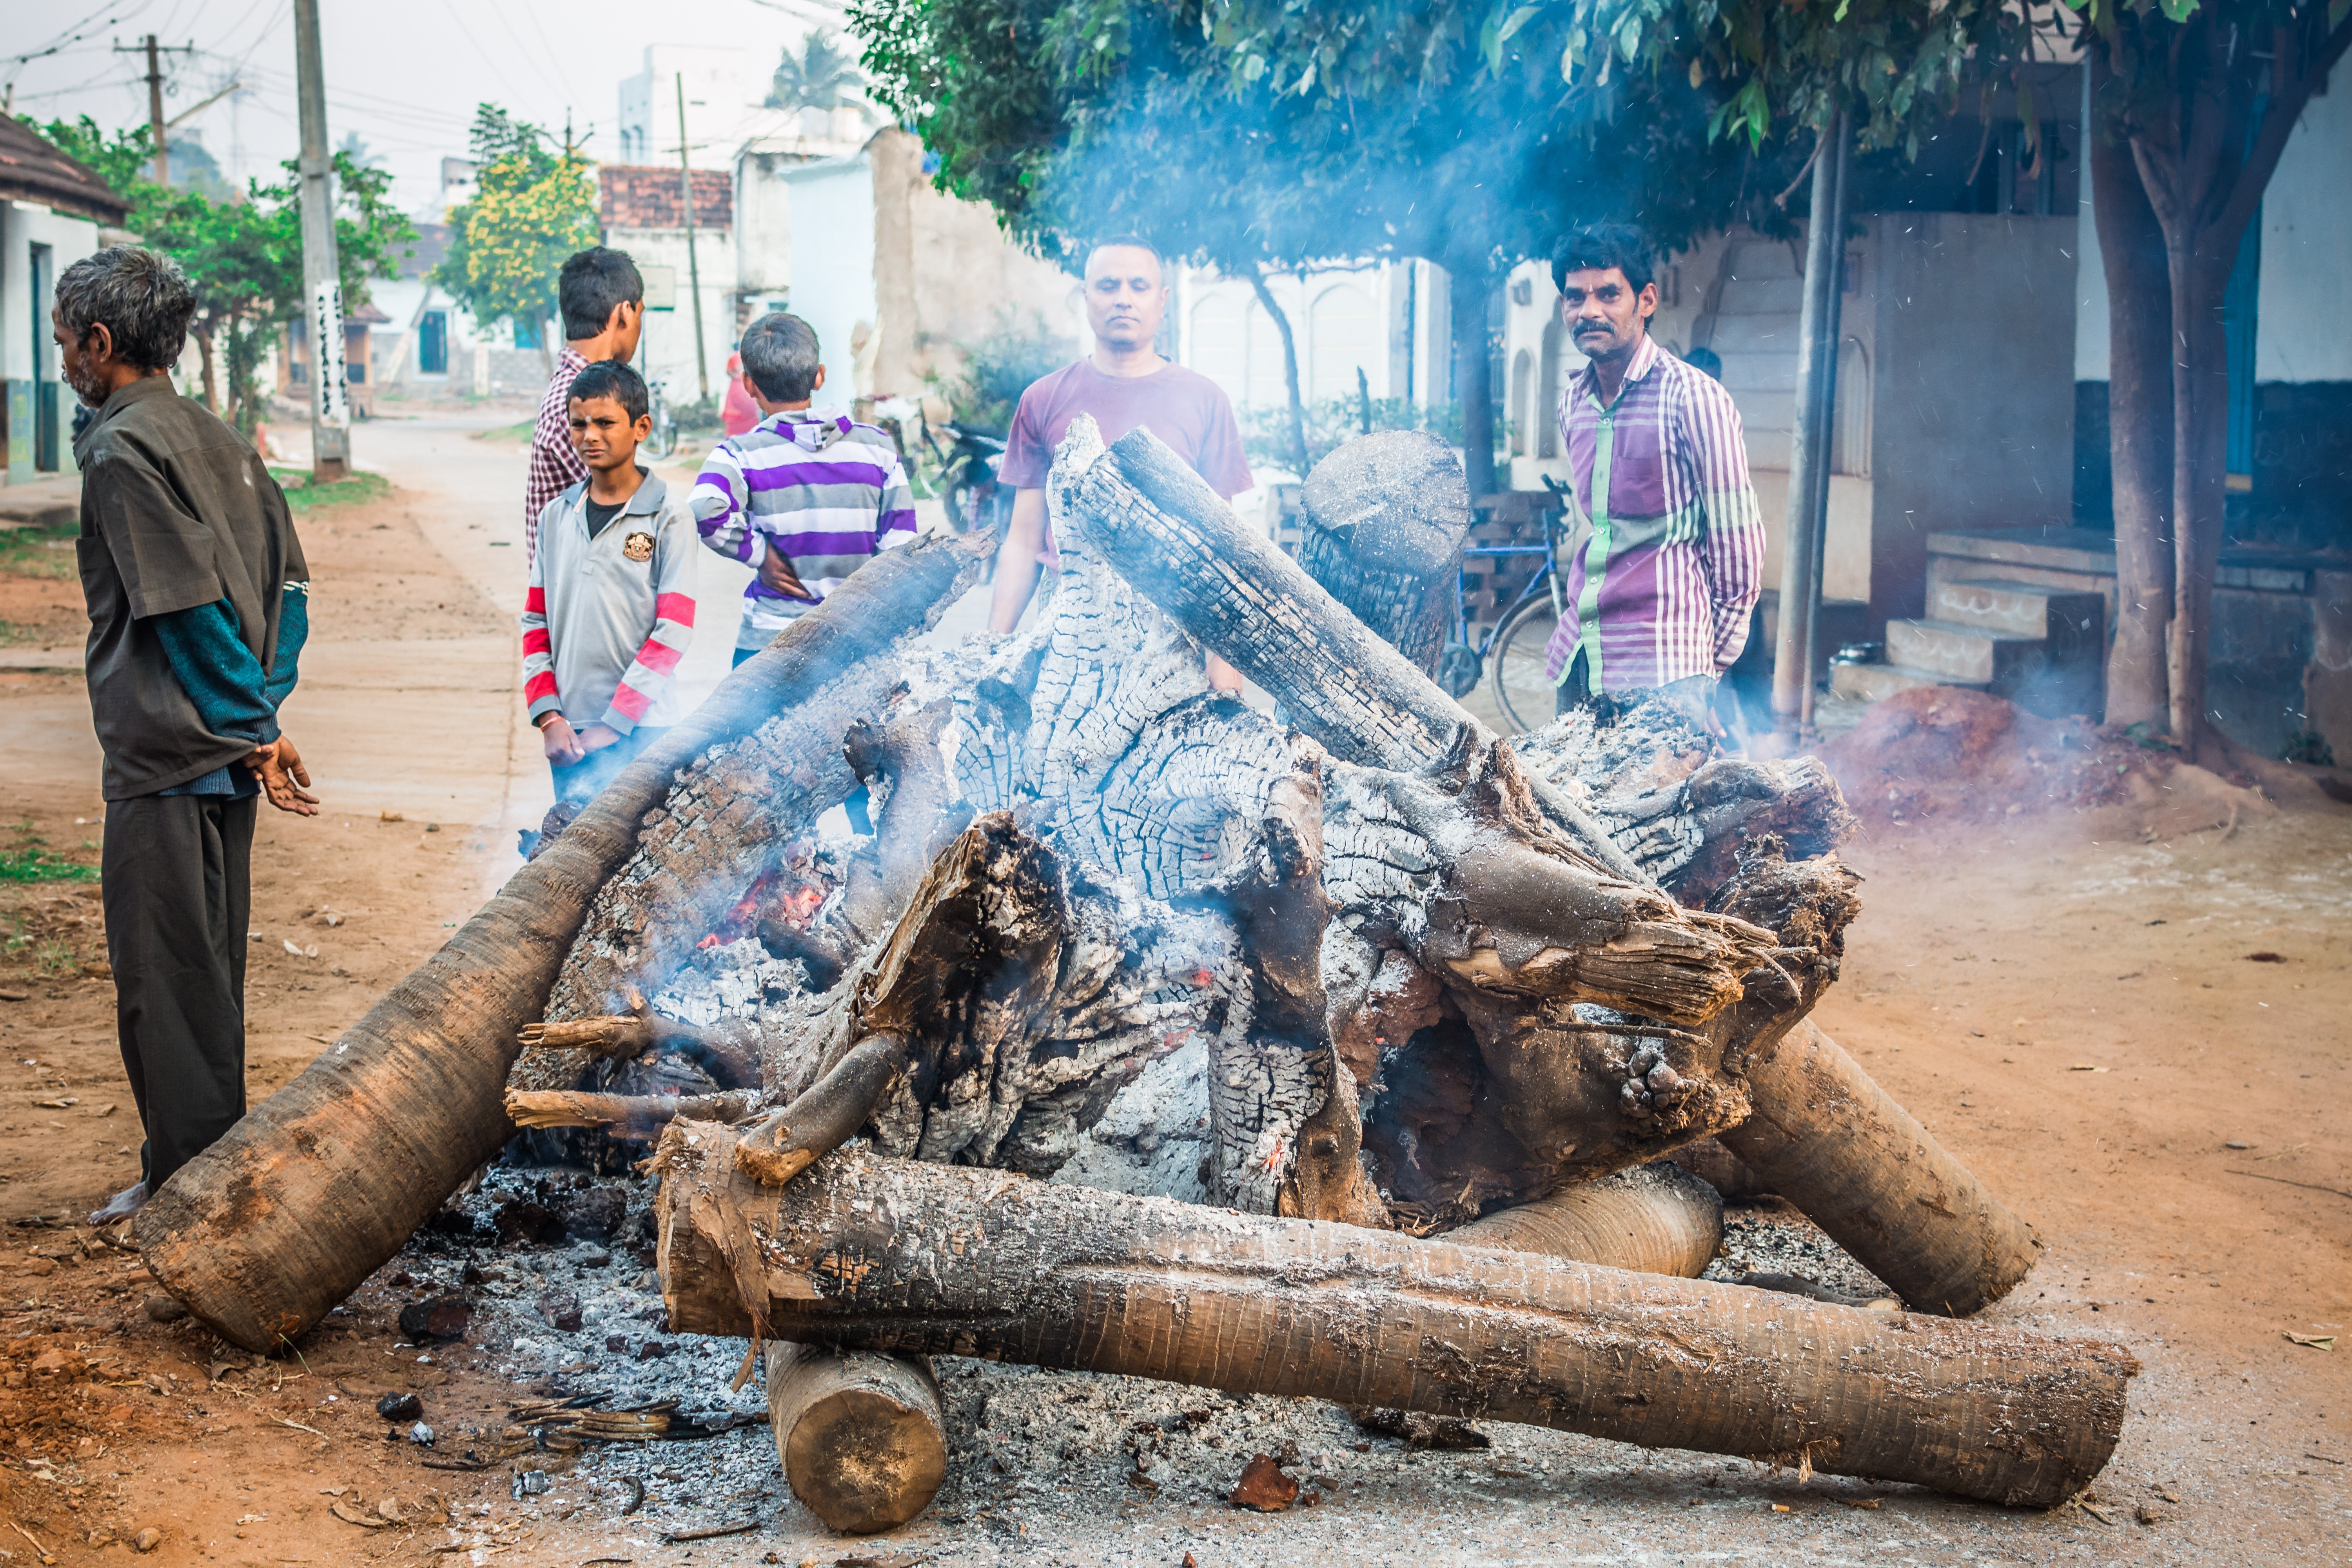
wood, smoke, mud, fire, ash, campfire, heat, temple, hot, bhogi